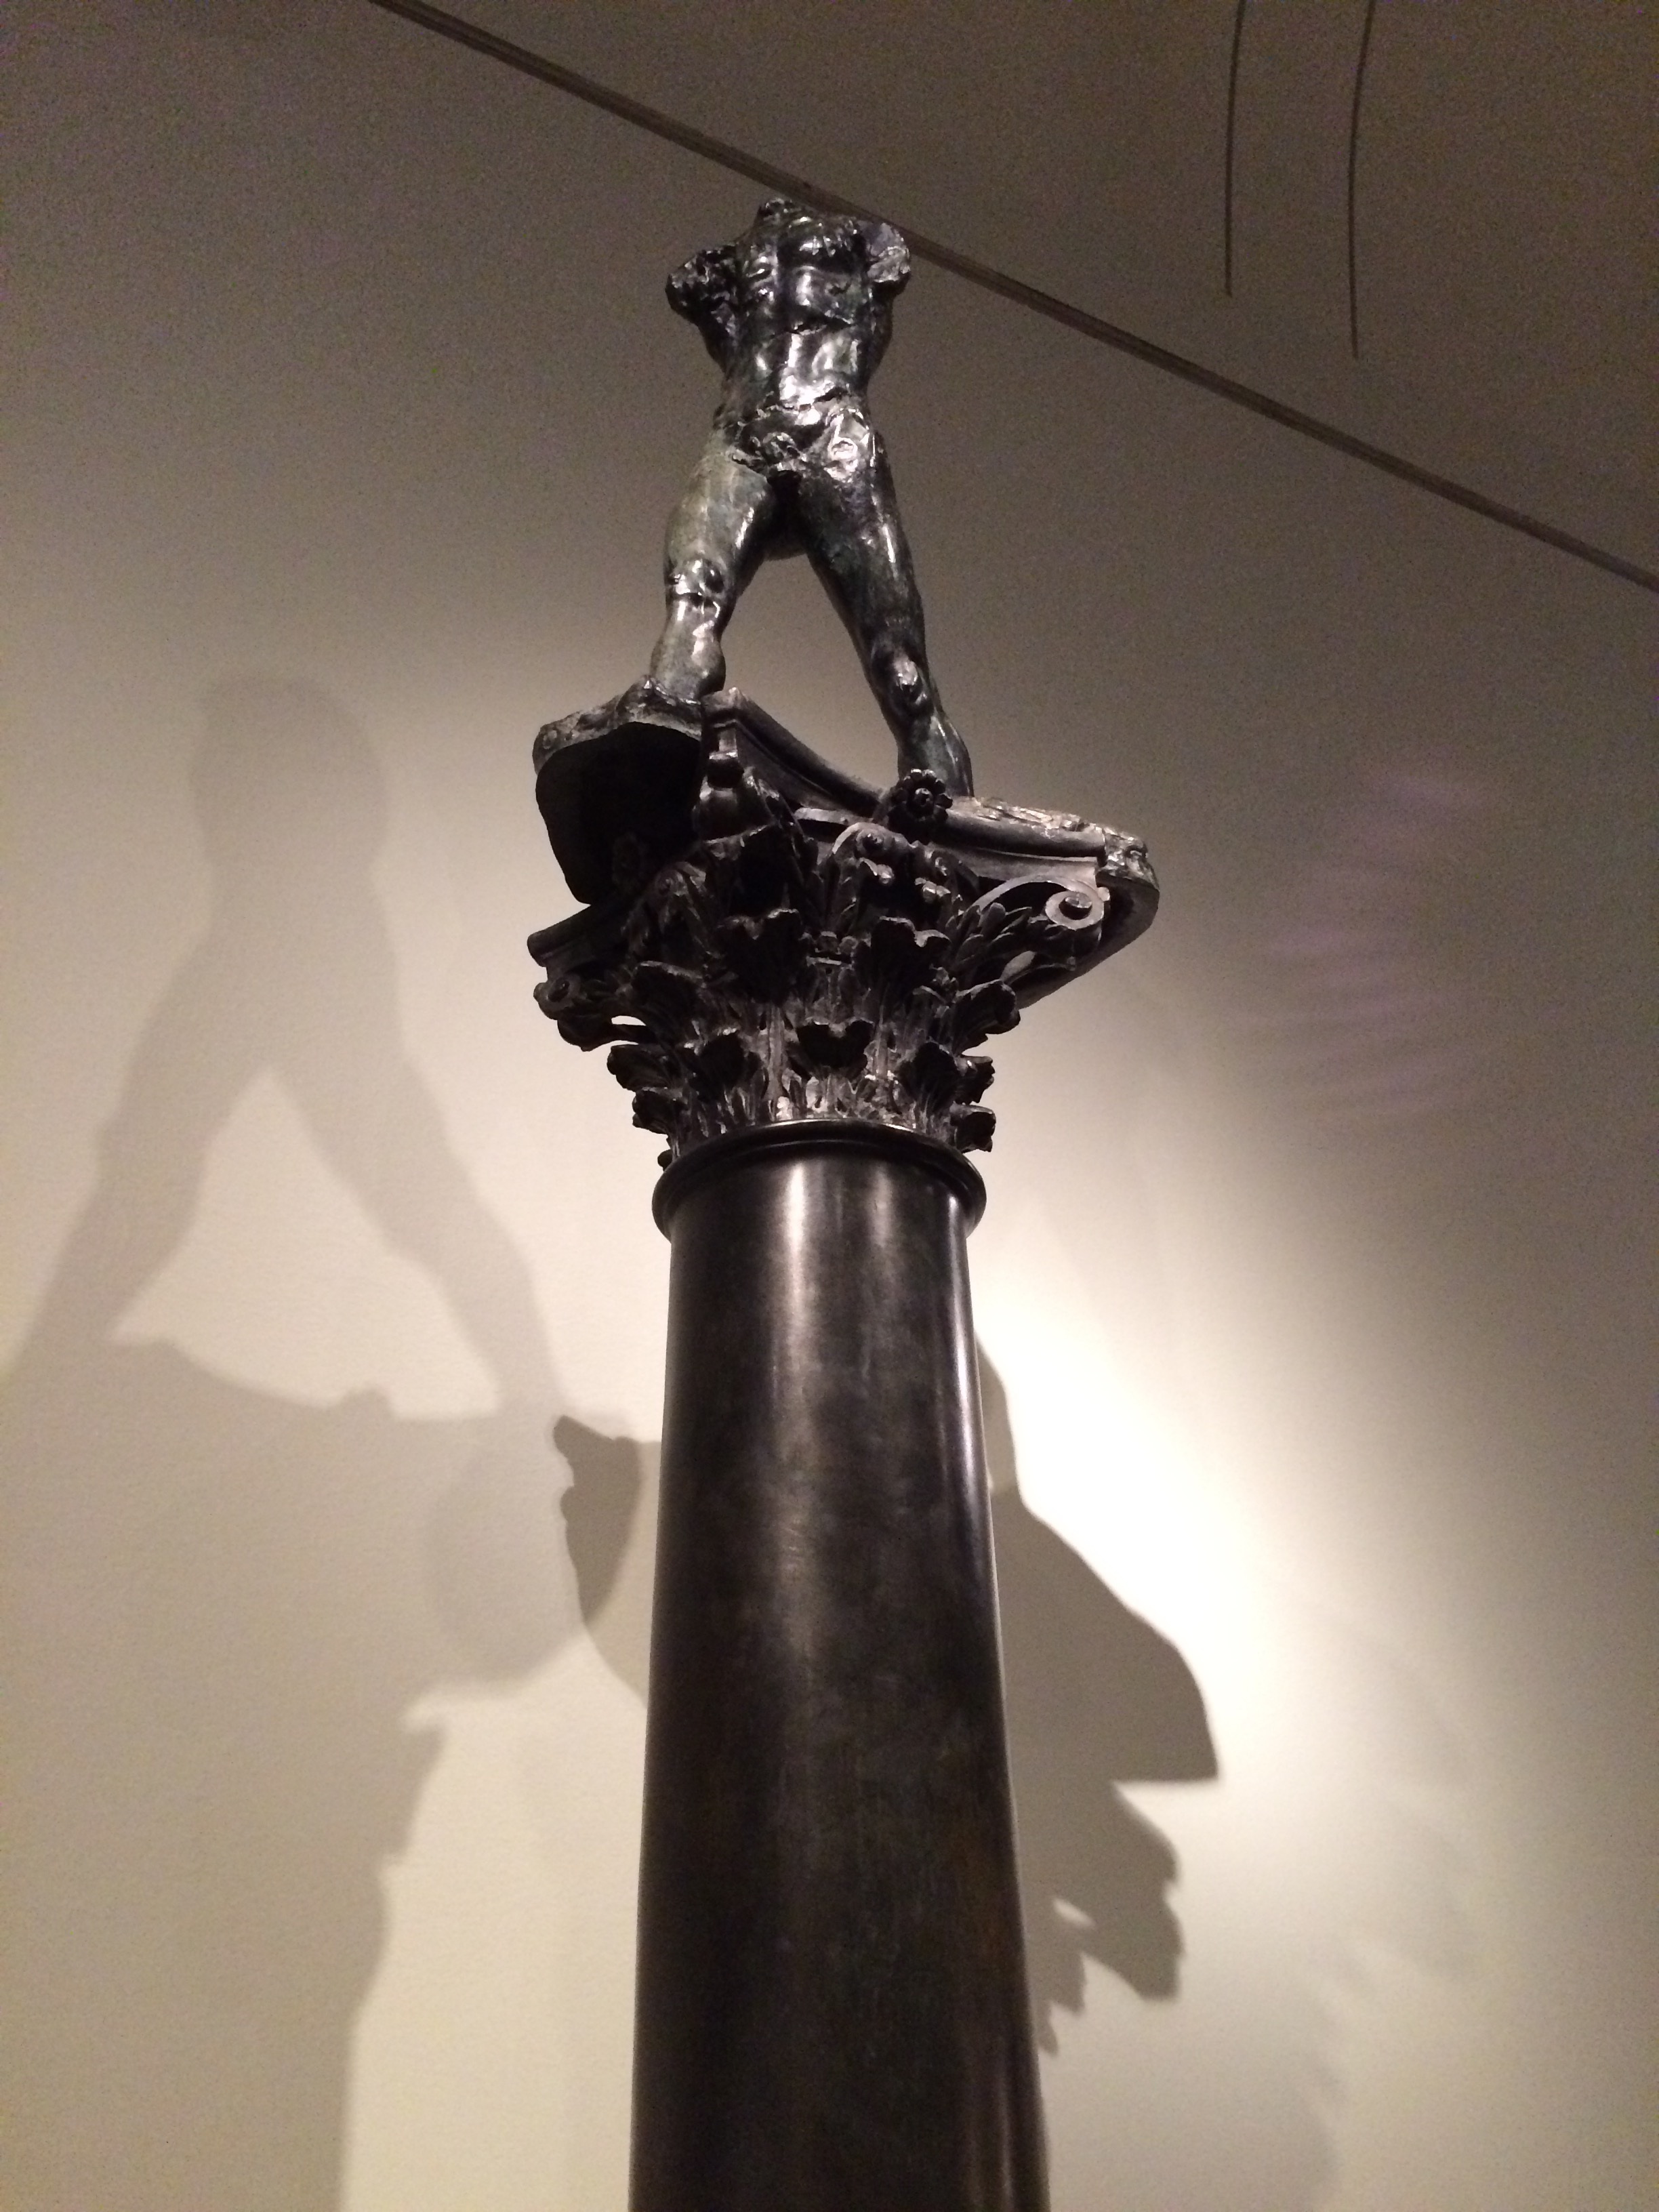
structure, people, statue, column, museum, metal, lamp, lighting, sculpture, art, light fixture, art exhibition, auguste rodin, art show, the walking man